Slayers Wonderful

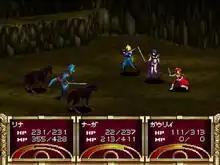
Gourry, Naga and Lina in battle

"Slayers Wonderful" is a Japanese role-playing video game featuring of a battle system reminiscent of "Final Fantasy VII" (a mix of a real-time and turn-based, complete with Limit Break-style super attacks), a 2D world map, and an exploration mode for using rotatable 3D isometric-graphics for navigating locations. Illustrated dialogue scenes and several animated cutscenes drive the game's story.